Sid James

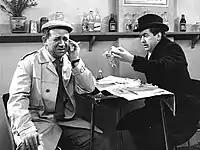
Tony Hancock (right) with James in "Hancock's Half Hour"

Feeling the format had become exhausted, Hancock decided to end his professional relationship with James at the end of the sixth television series in 1960. Although the two men remained friends, James was upset at his colleague's decision. The experience led to a shift away from the kind of roles for which he had become best known. He remained the lovable rogue but was keen to steer clear of criminal characters; in 1960 he turned down the part of Fagin in the original West End staging of "Oliver!" for that very reason.